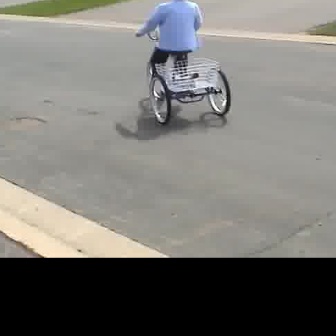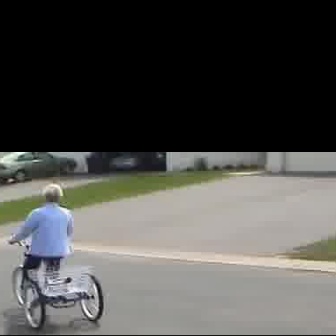
  Please identify the target specified by the bounding box [134,27,231,124] in the first image and locate it in the second image. Return the coordinates in [x_min,y_min,x_max,y_max] format.
Answer: [4,231,104,331]